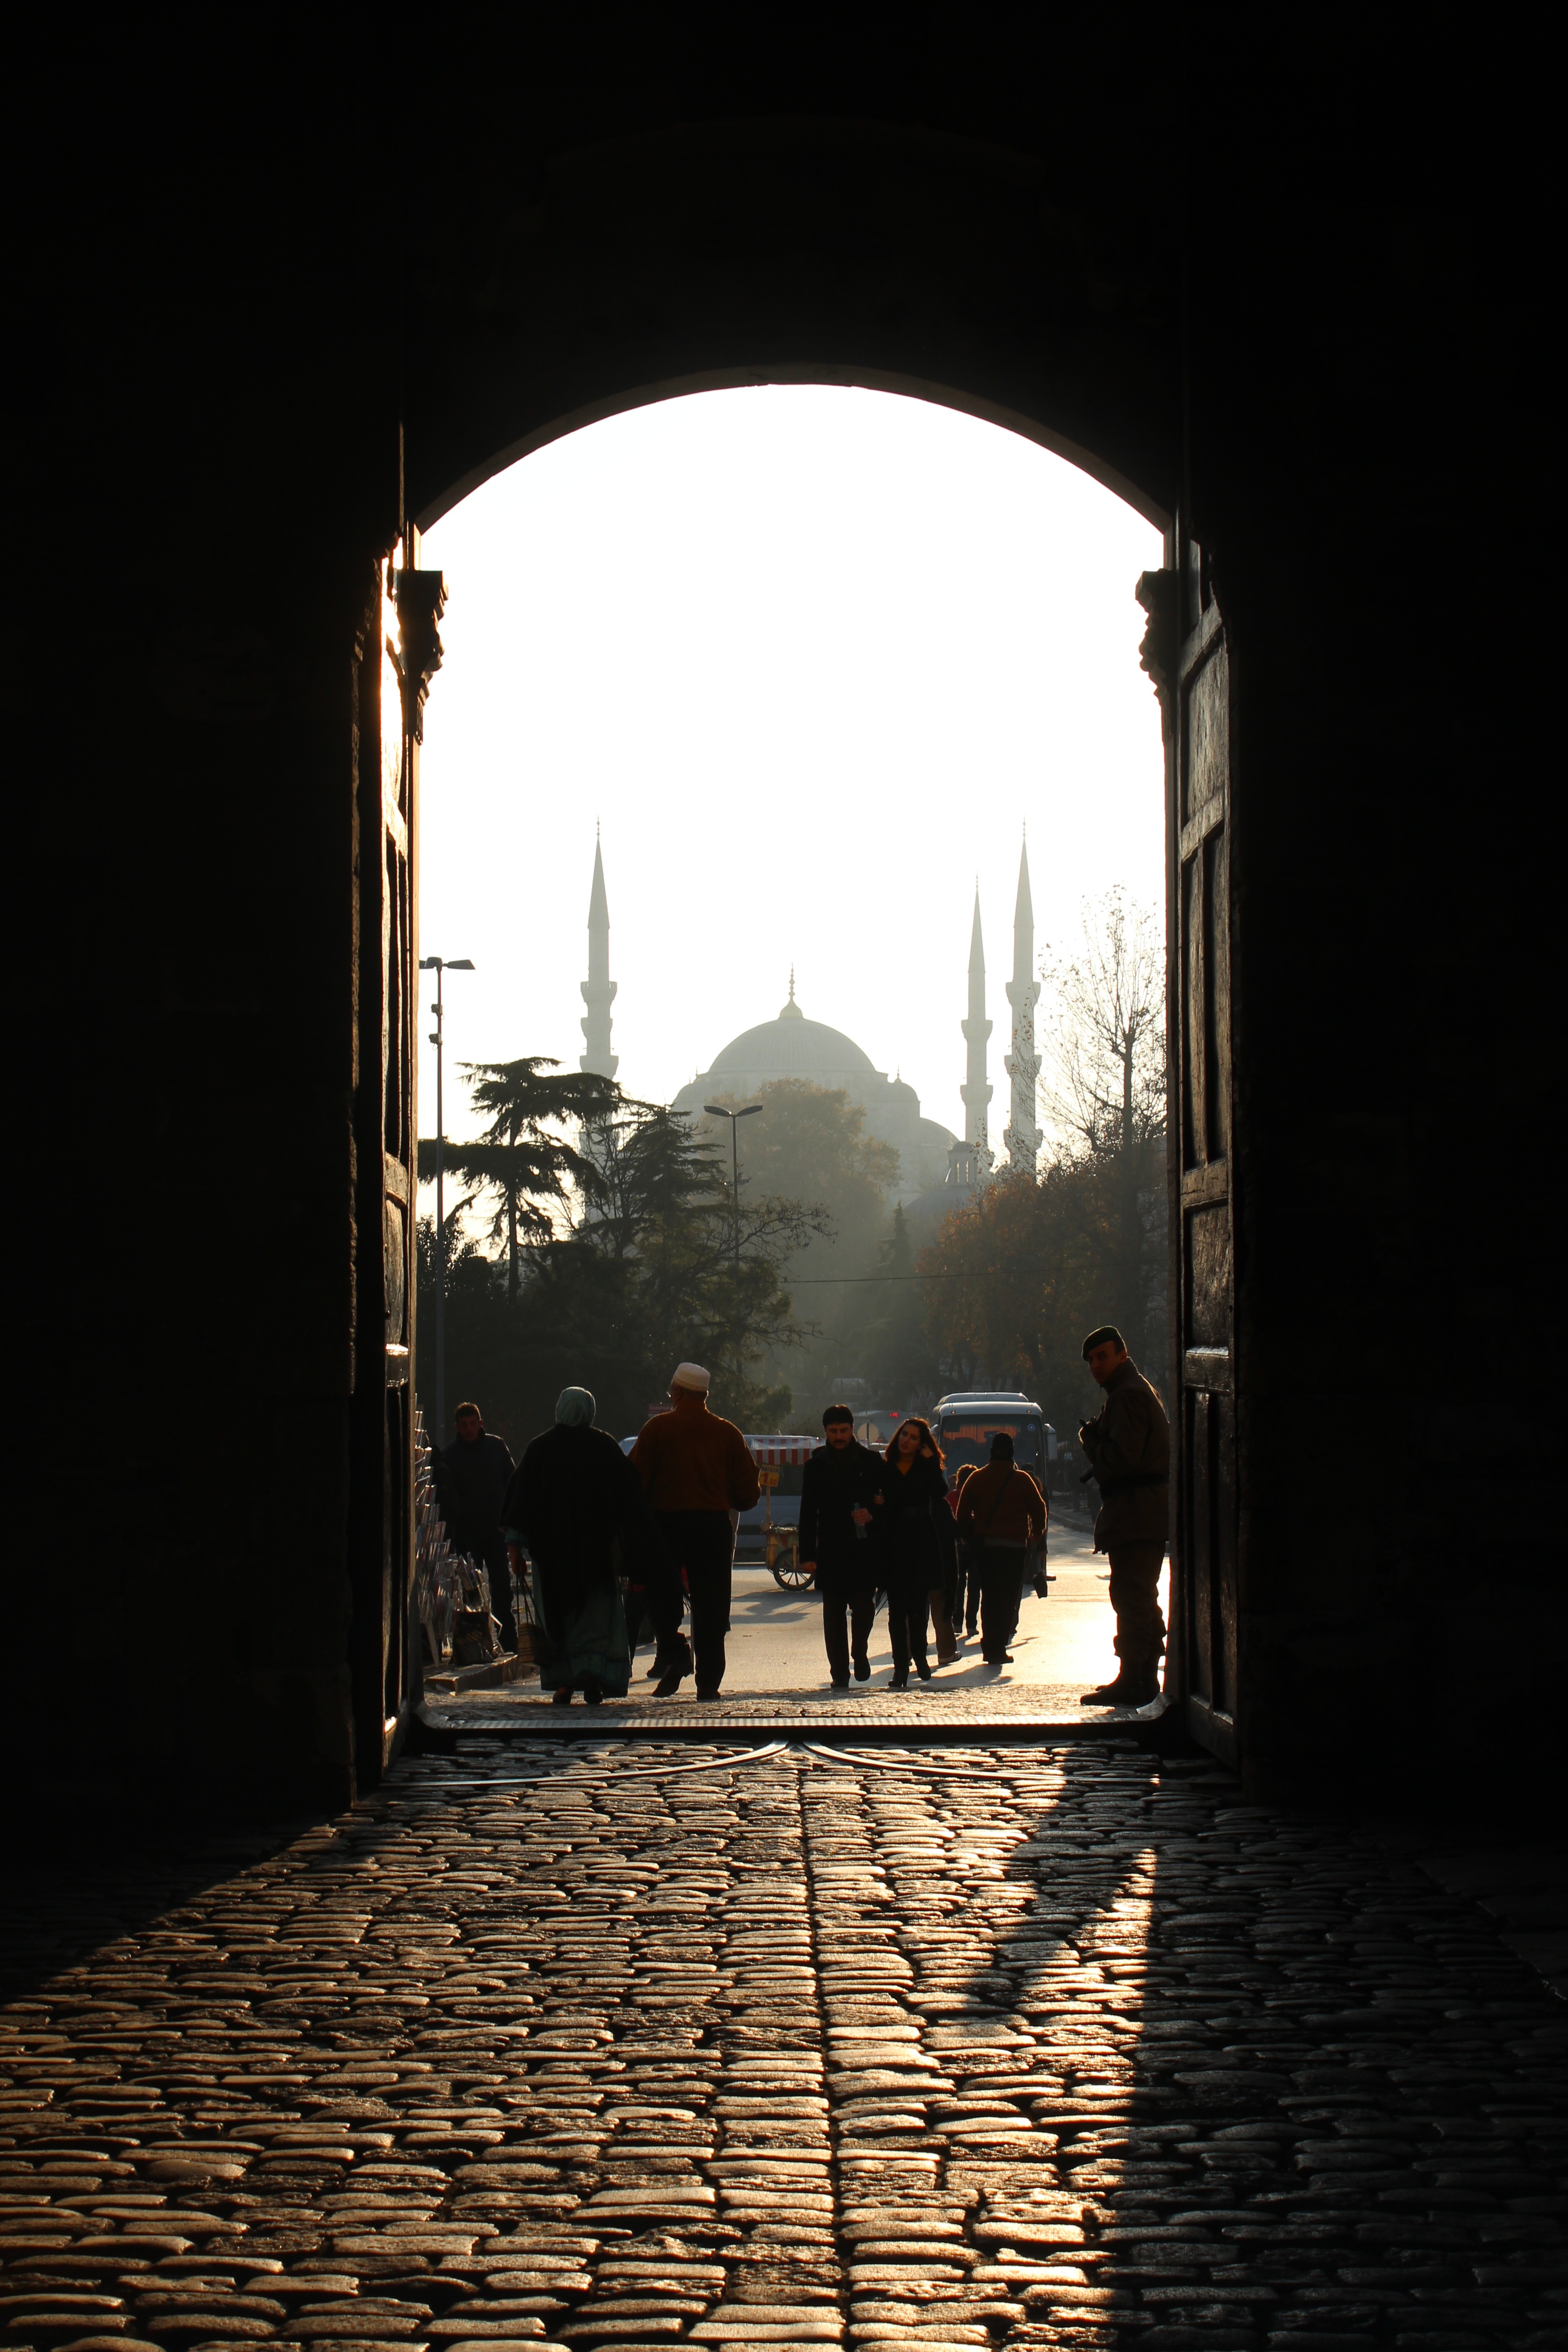
silhouette, light, night, sunlight, morning, arch, evening, reflection, shadow, calm, contrast, darkness, black, lighting, door, temple, turkey, photograph, istanbul, mosque, image, shape, light and shade, ancient history